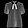
Label: Shirt